Science Hack Day

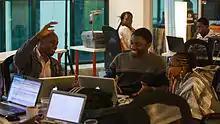
Science Hack Day, Nairobi, 2012

Science Hack Day is a hack day specifically for "making weird, silly or serious things with science". The first was organized by Jeremy Keith and held at the London offices of The Guardian newspaper over the weekend 19/20 June 2010.